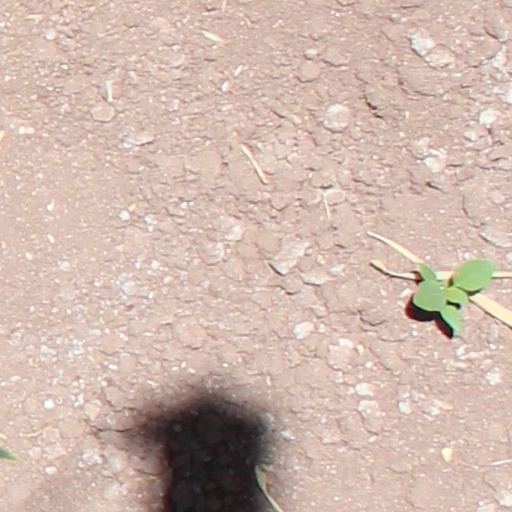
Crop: wheat